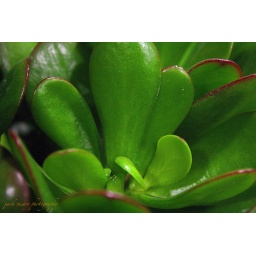
dedication, went to the flower market at 5 in the morning